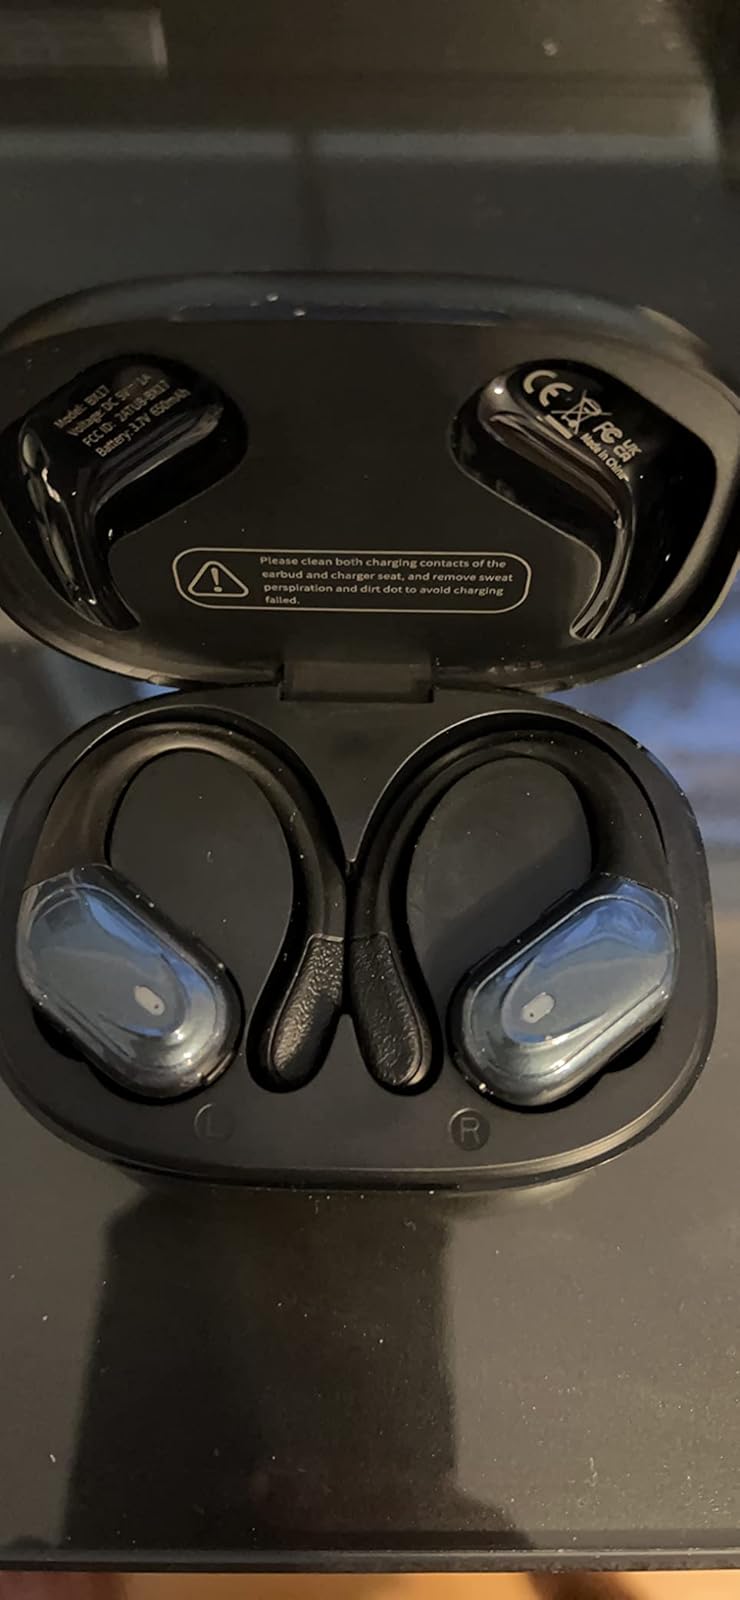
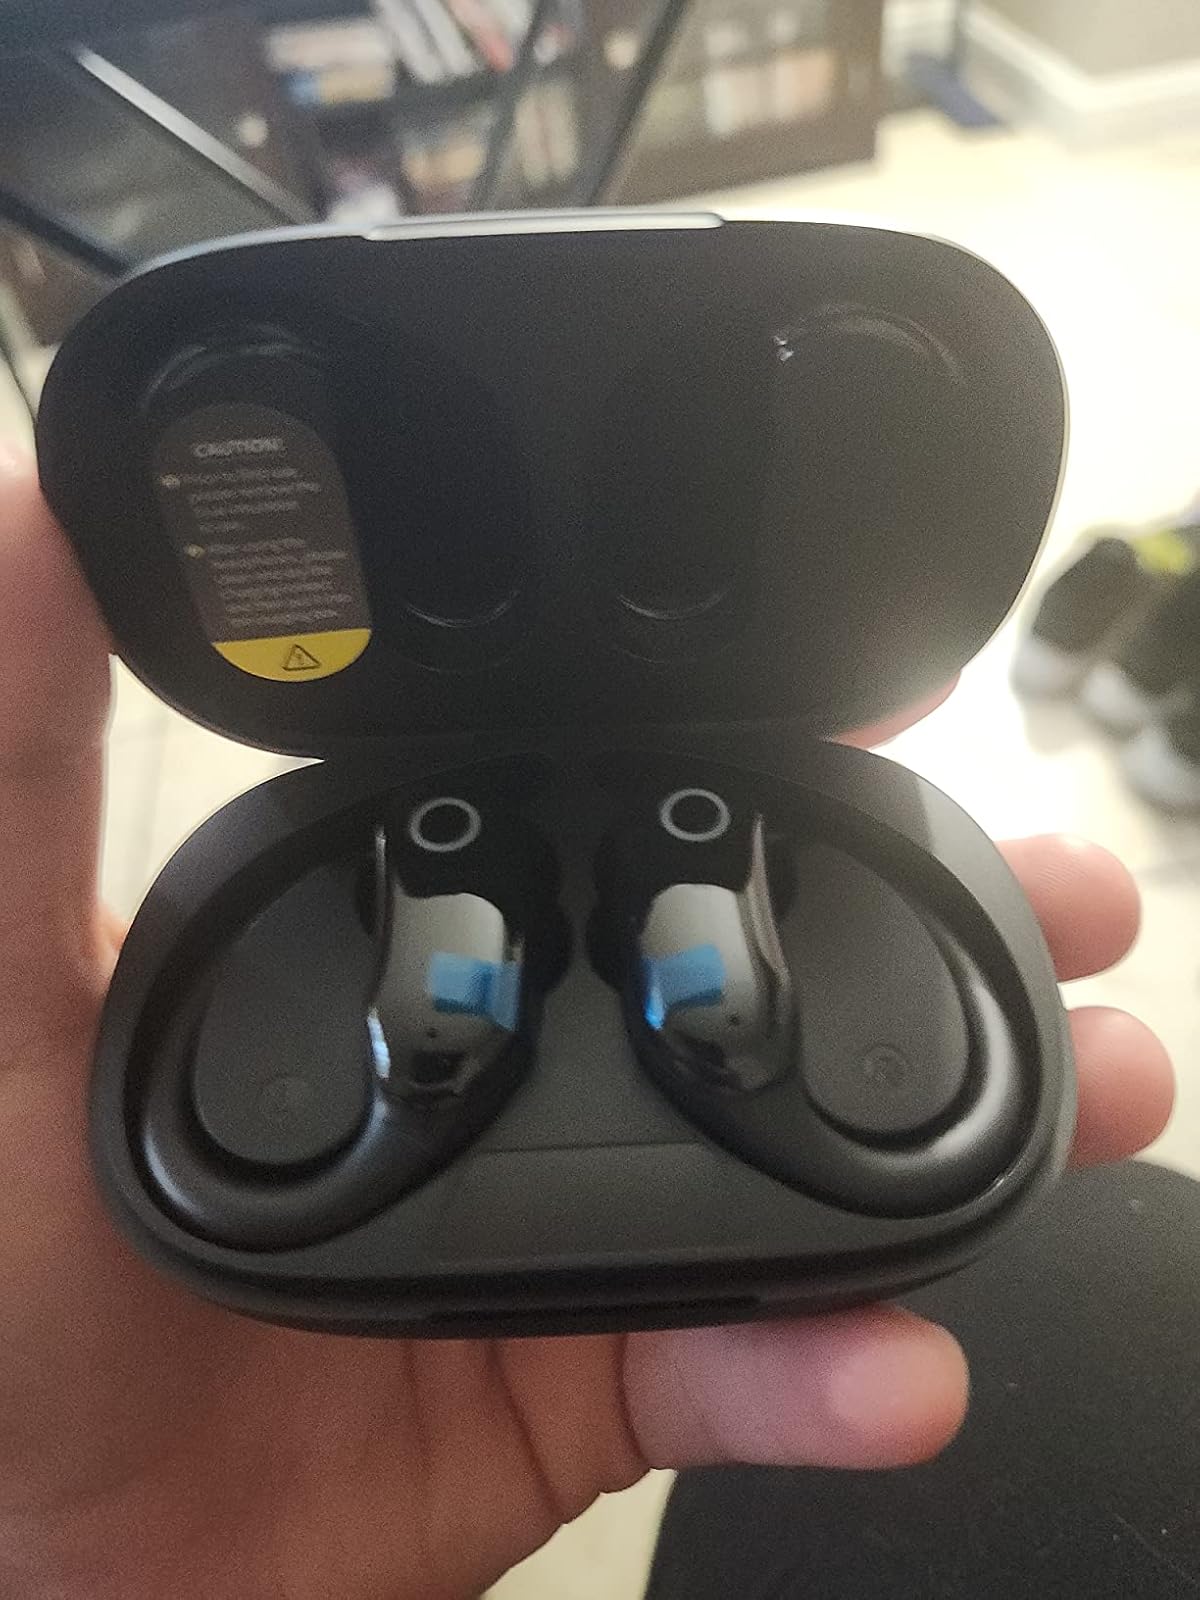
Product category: earbuds
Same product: no